Billy Herman

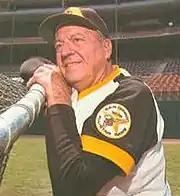
Herman in 1978

Herman moved to Palm Beach Gardens, Florida in 1968. He was inducted into the Baseball Hall of Fame in . He died of cancer in 1992.